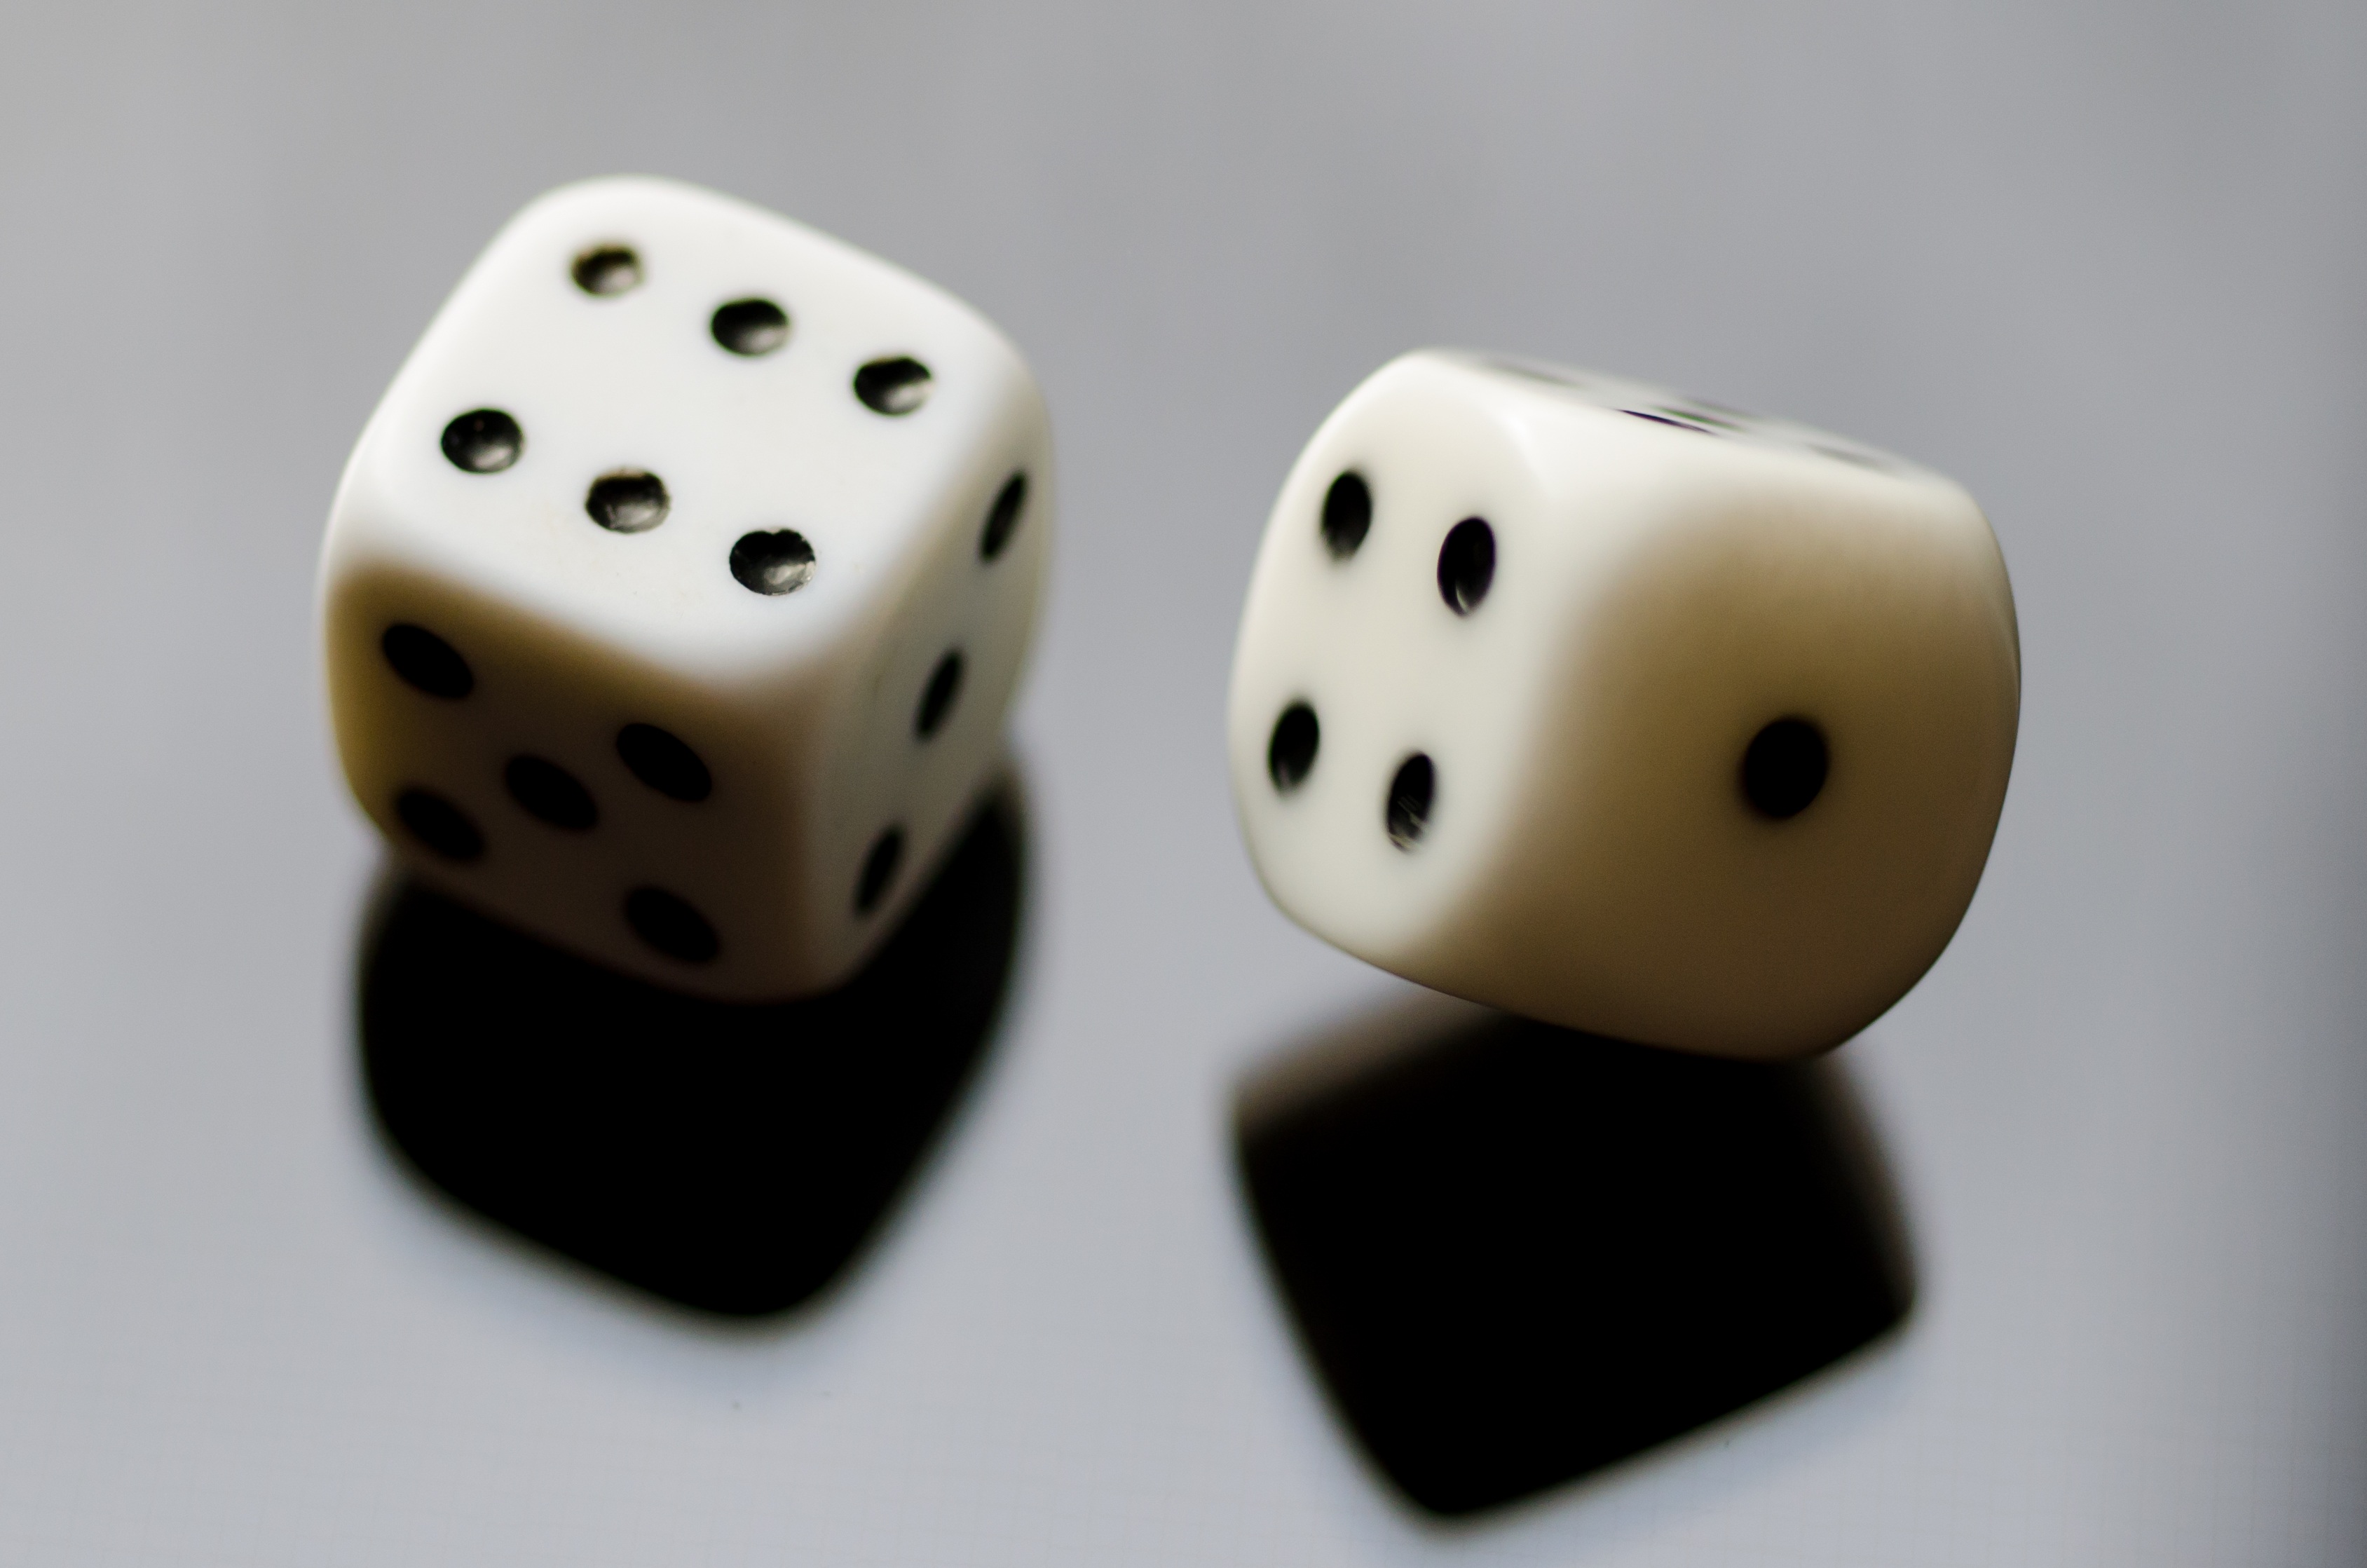
white, game, recreation, reflection, business, board game, eyes, numbers, sports, rolling, six, games, luck, dice, dice game, indoor games and sports, tabletop game